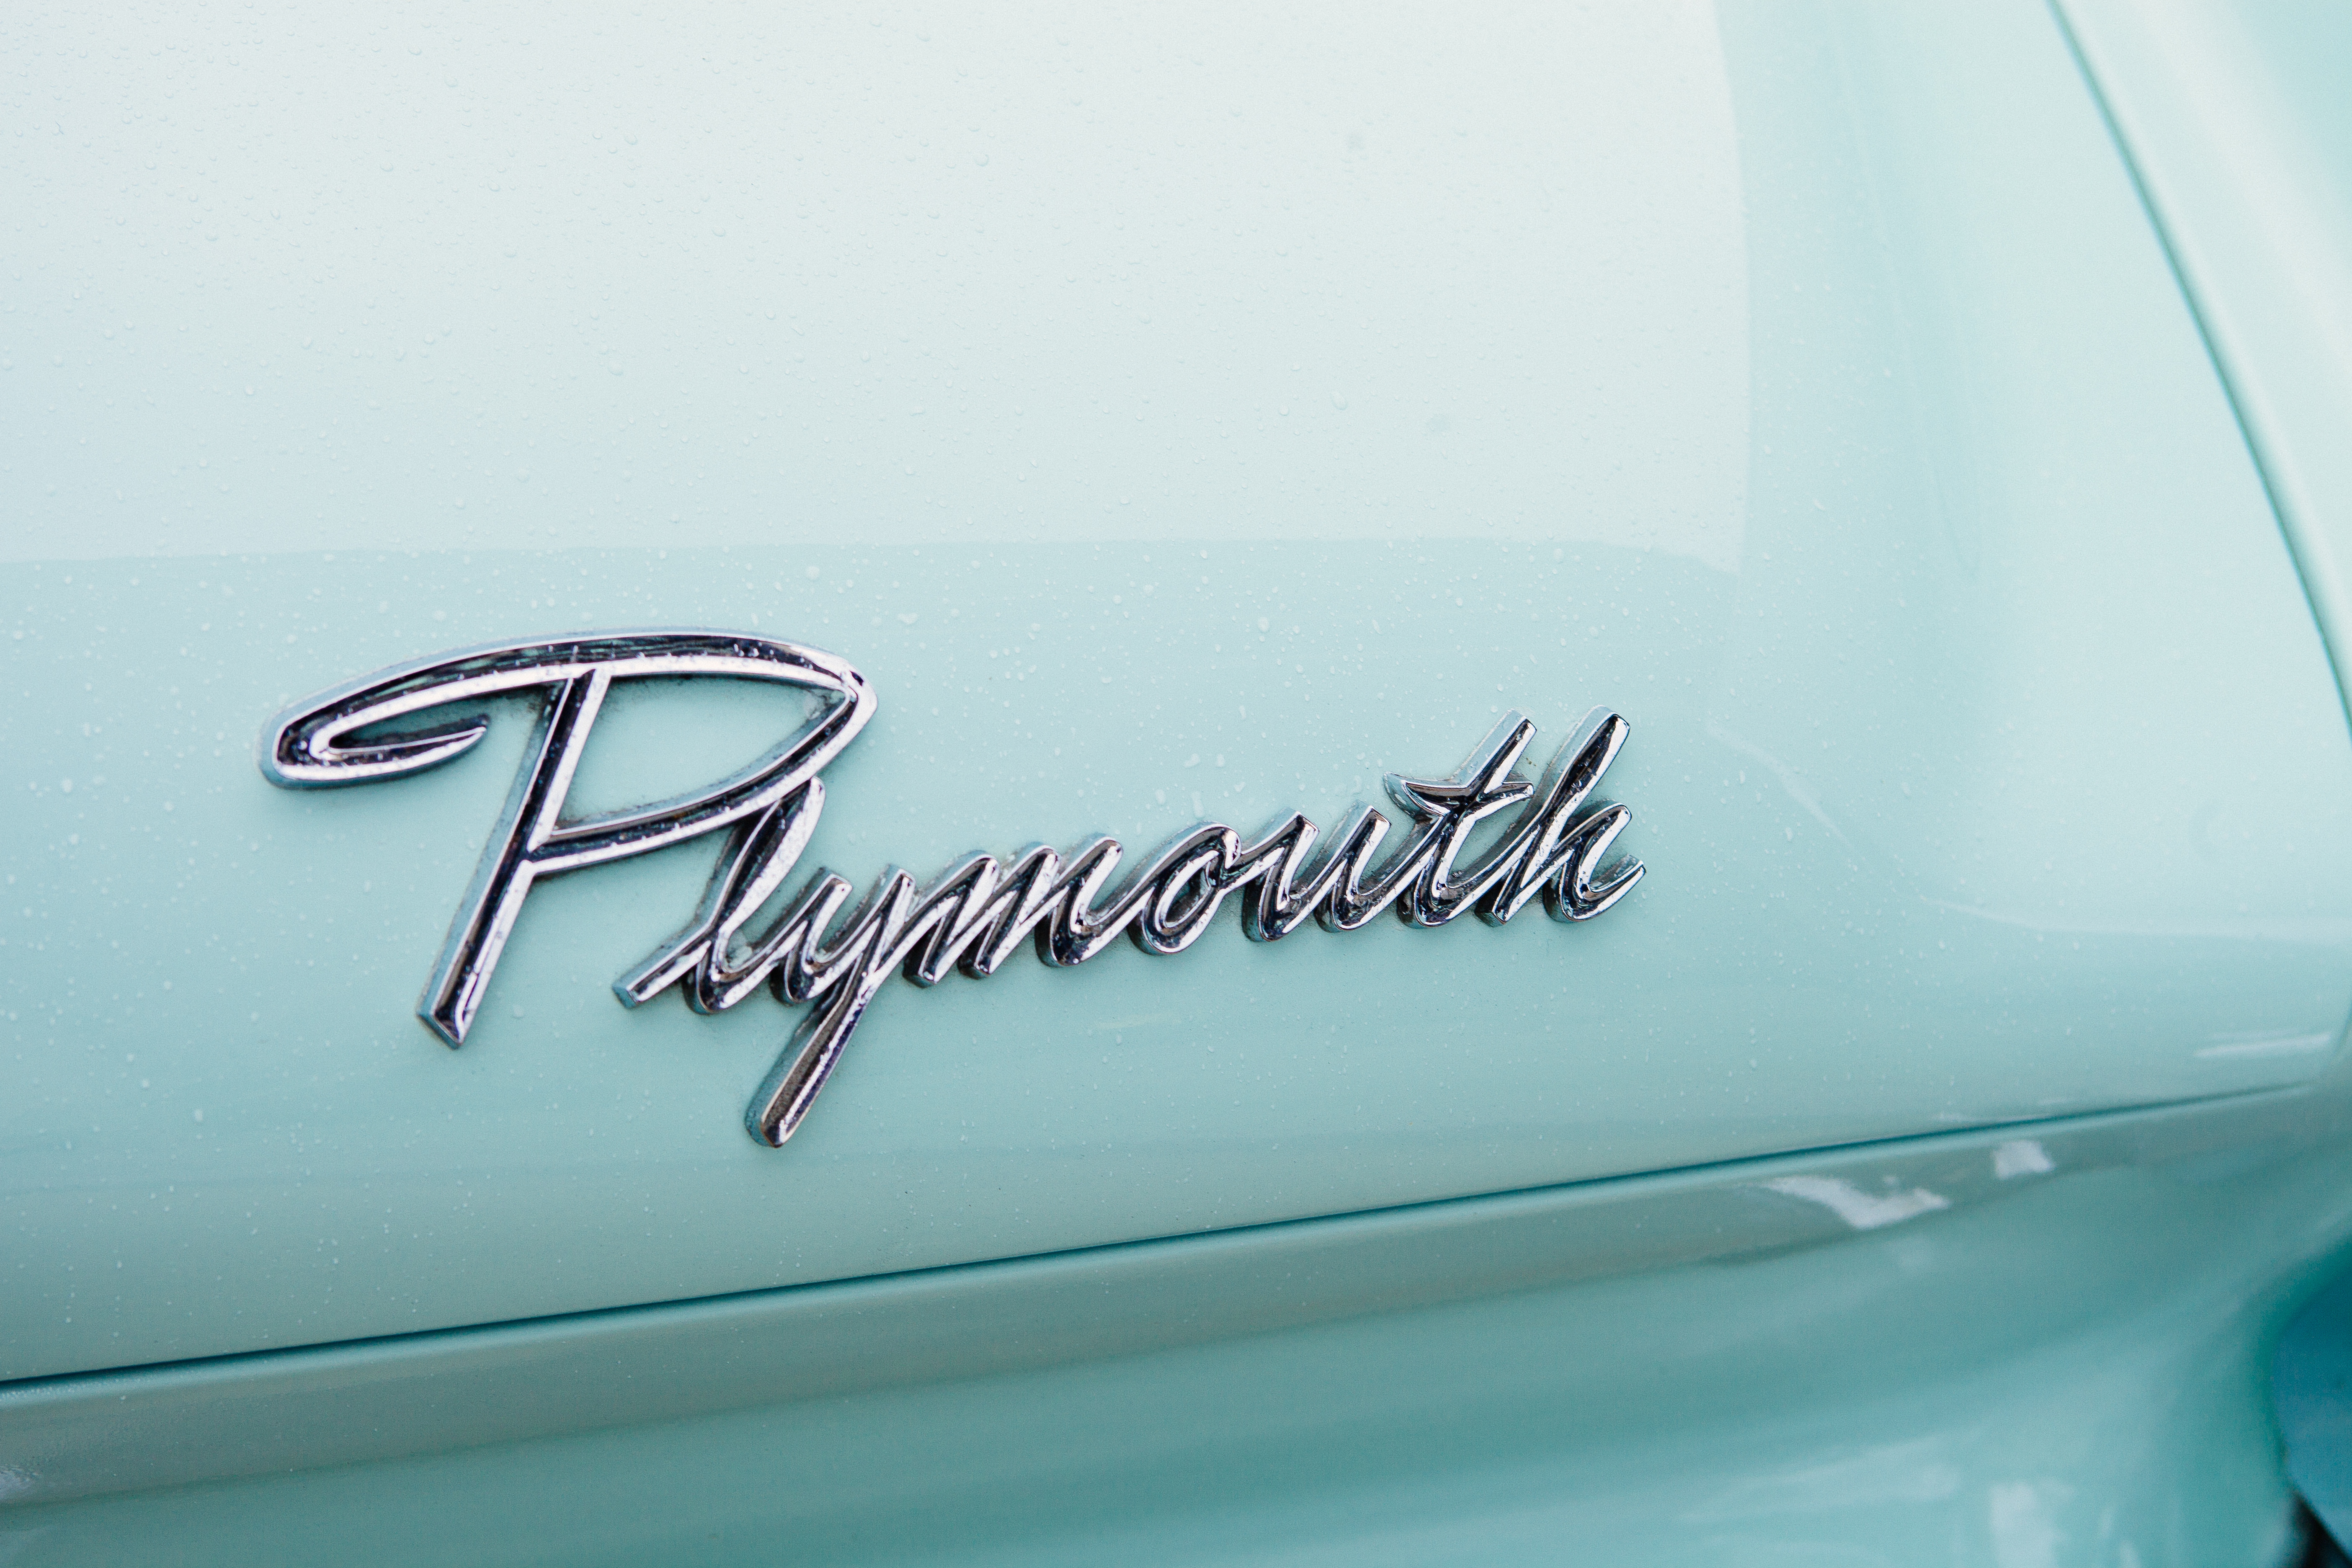
vehicle, car, emblem, logo, classic car